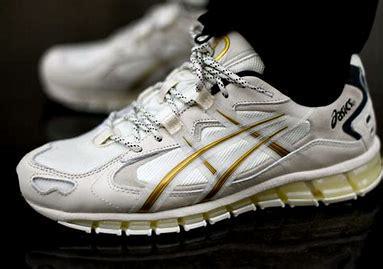
Brand: Asics
Model: Gel Kayano 5 360